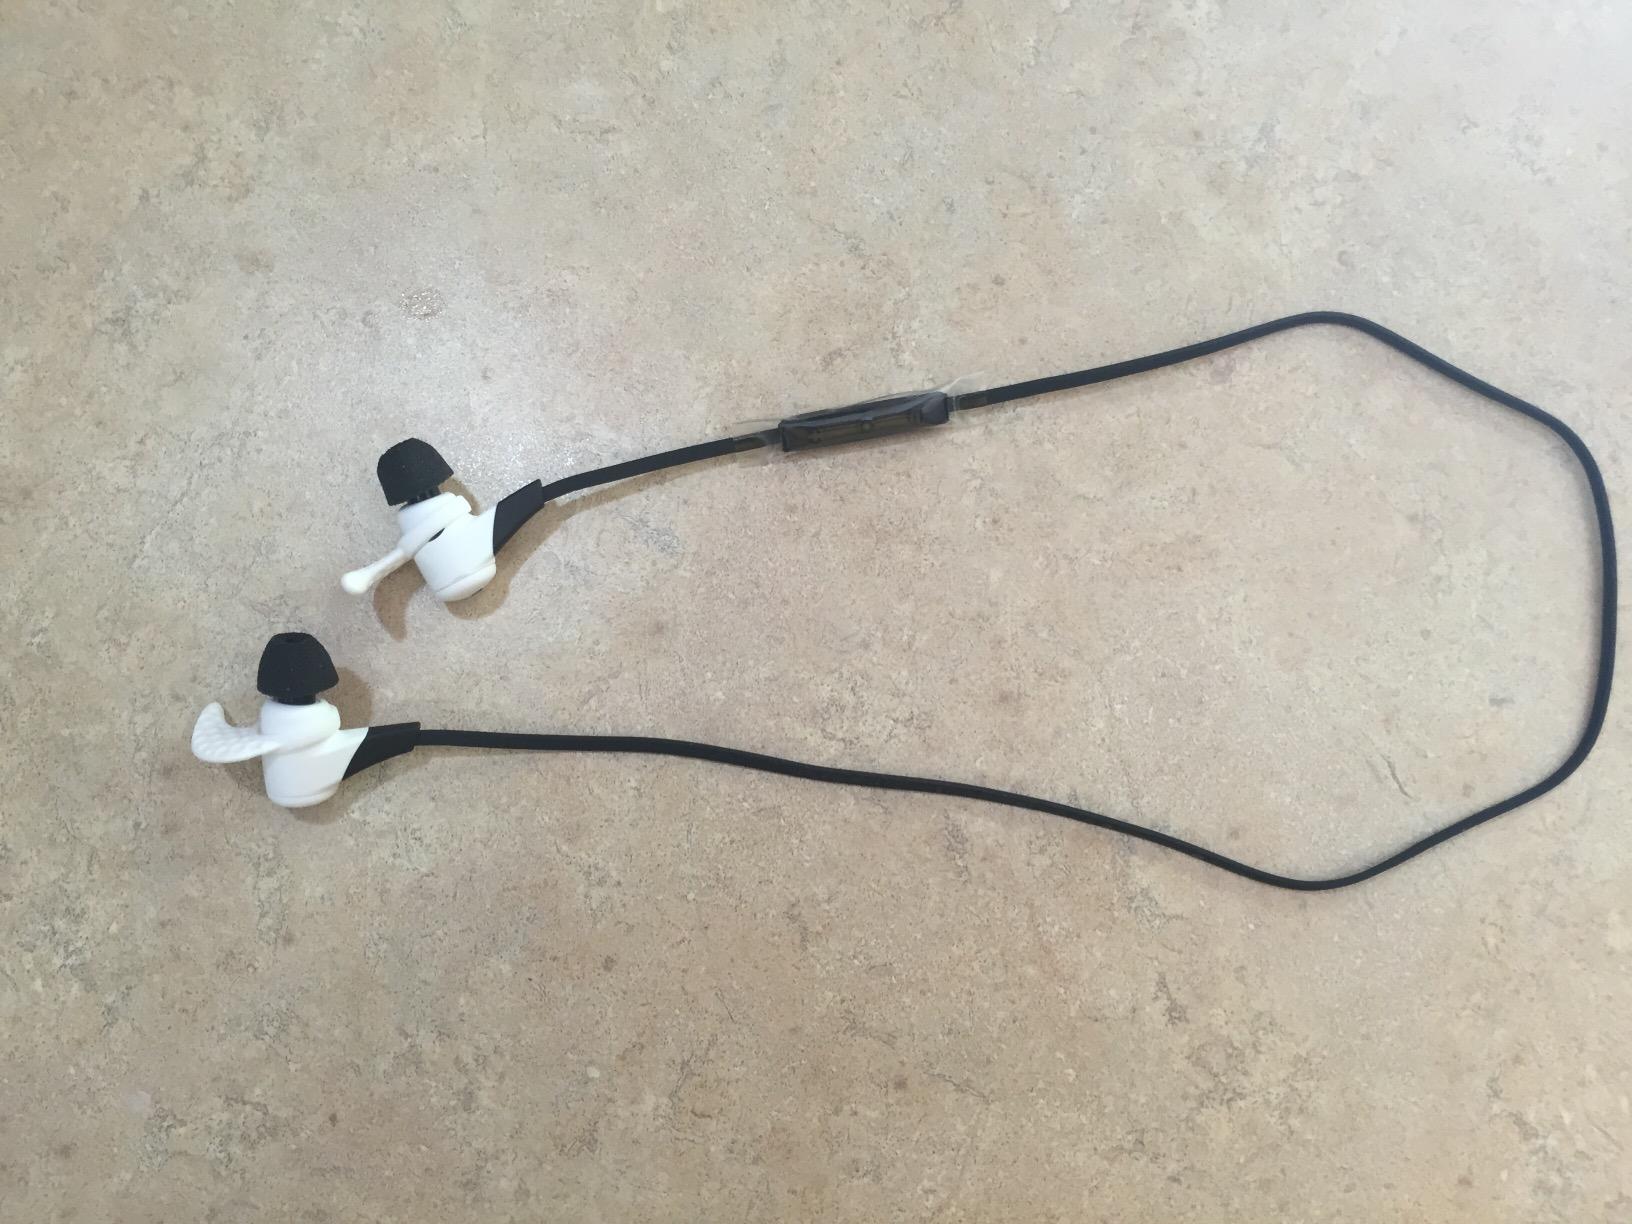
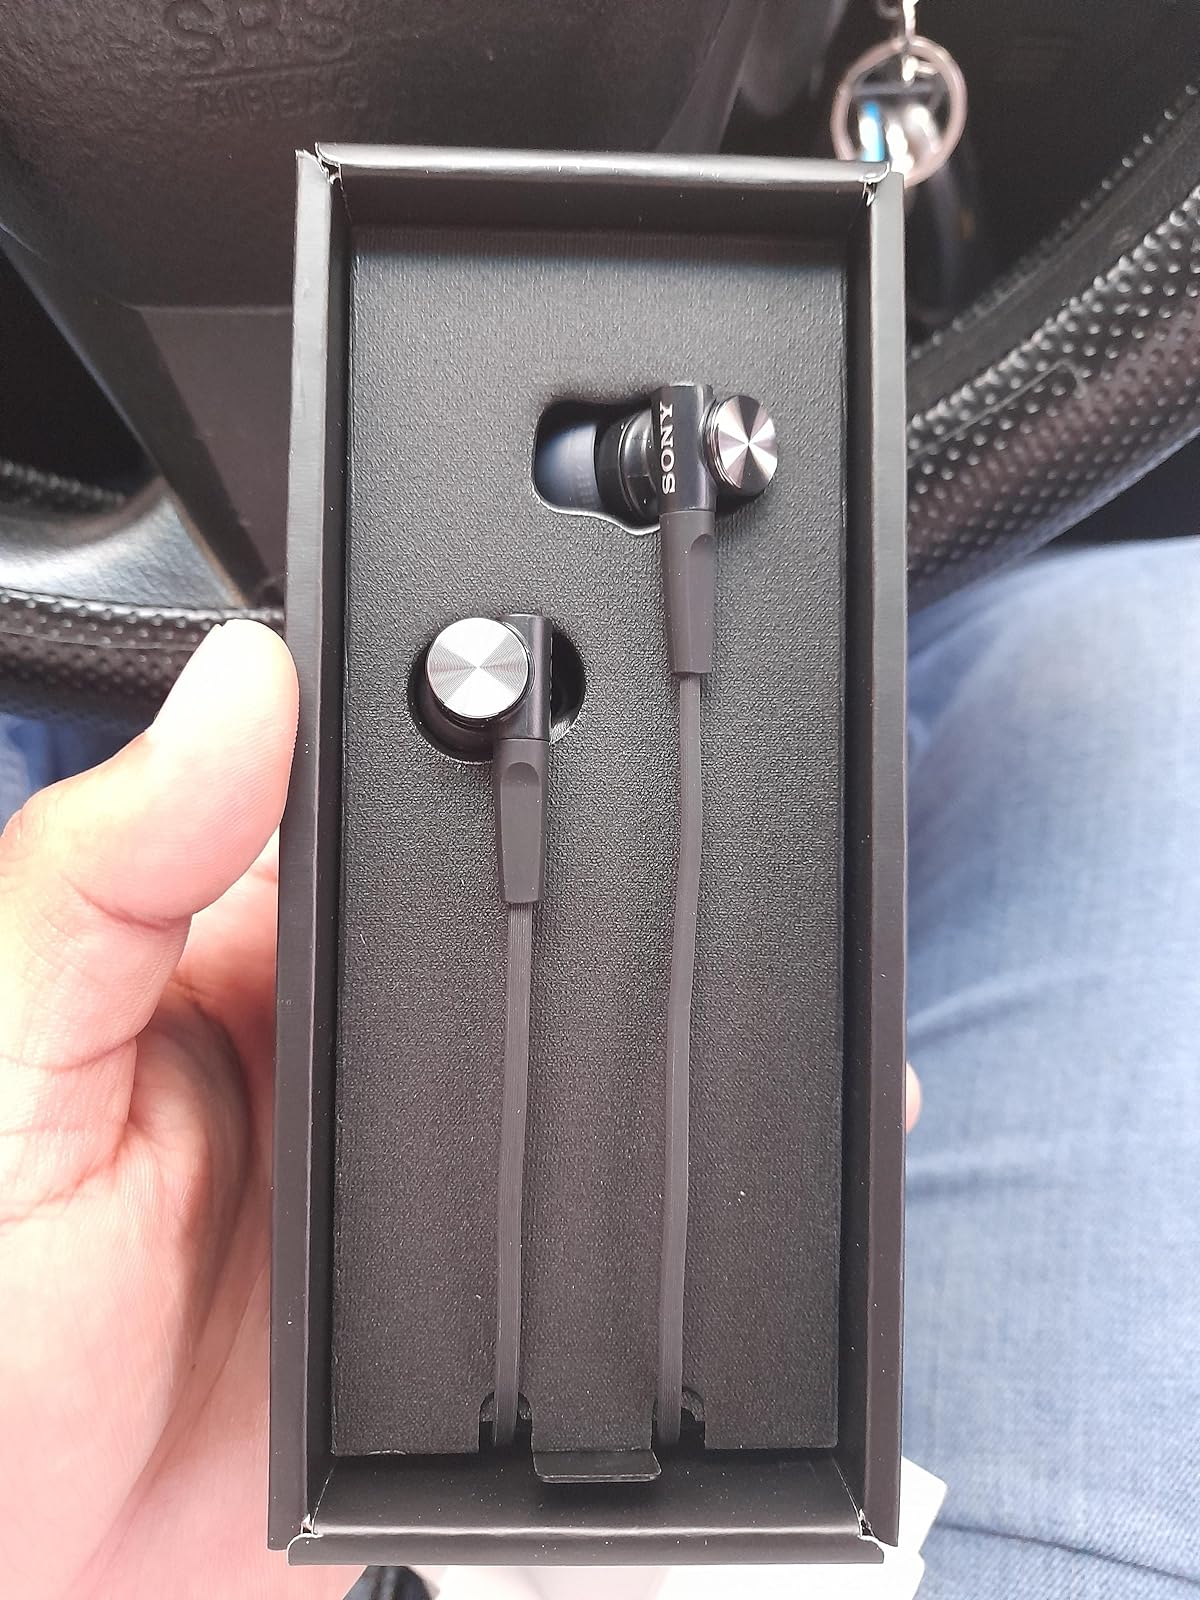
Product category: headphones
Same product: no